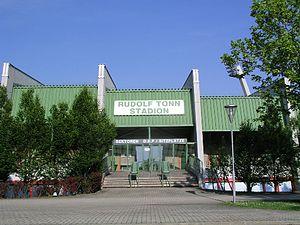
Le stade Rudolf-Tonn est un stade de football et d'athlétisme situé à Rannersdorf dans la commune de Schwechat en Autriche, inauguré le 24 mai 1980. Sa capacité est de 7 000 places.